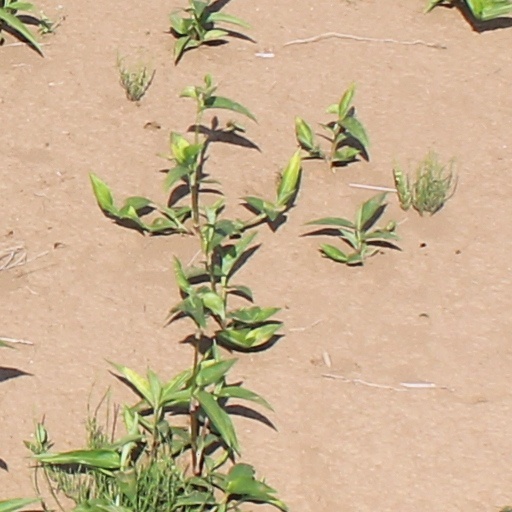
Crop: wheat